Wes Unseld Jr.

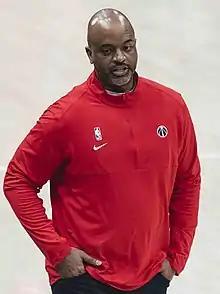
Unseld as Washington Wizards head coach, 2021

Westley Sissel Unseld Jr. (born September 20, 1975) is an American professional basketball coach who is an assistant coach for the Chicago Bulls of the National Basketball Association (NBA). He is the son of Basketball Hall of Fame player, coach, and executive Wes Unseld.